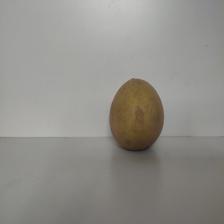
Size: Large